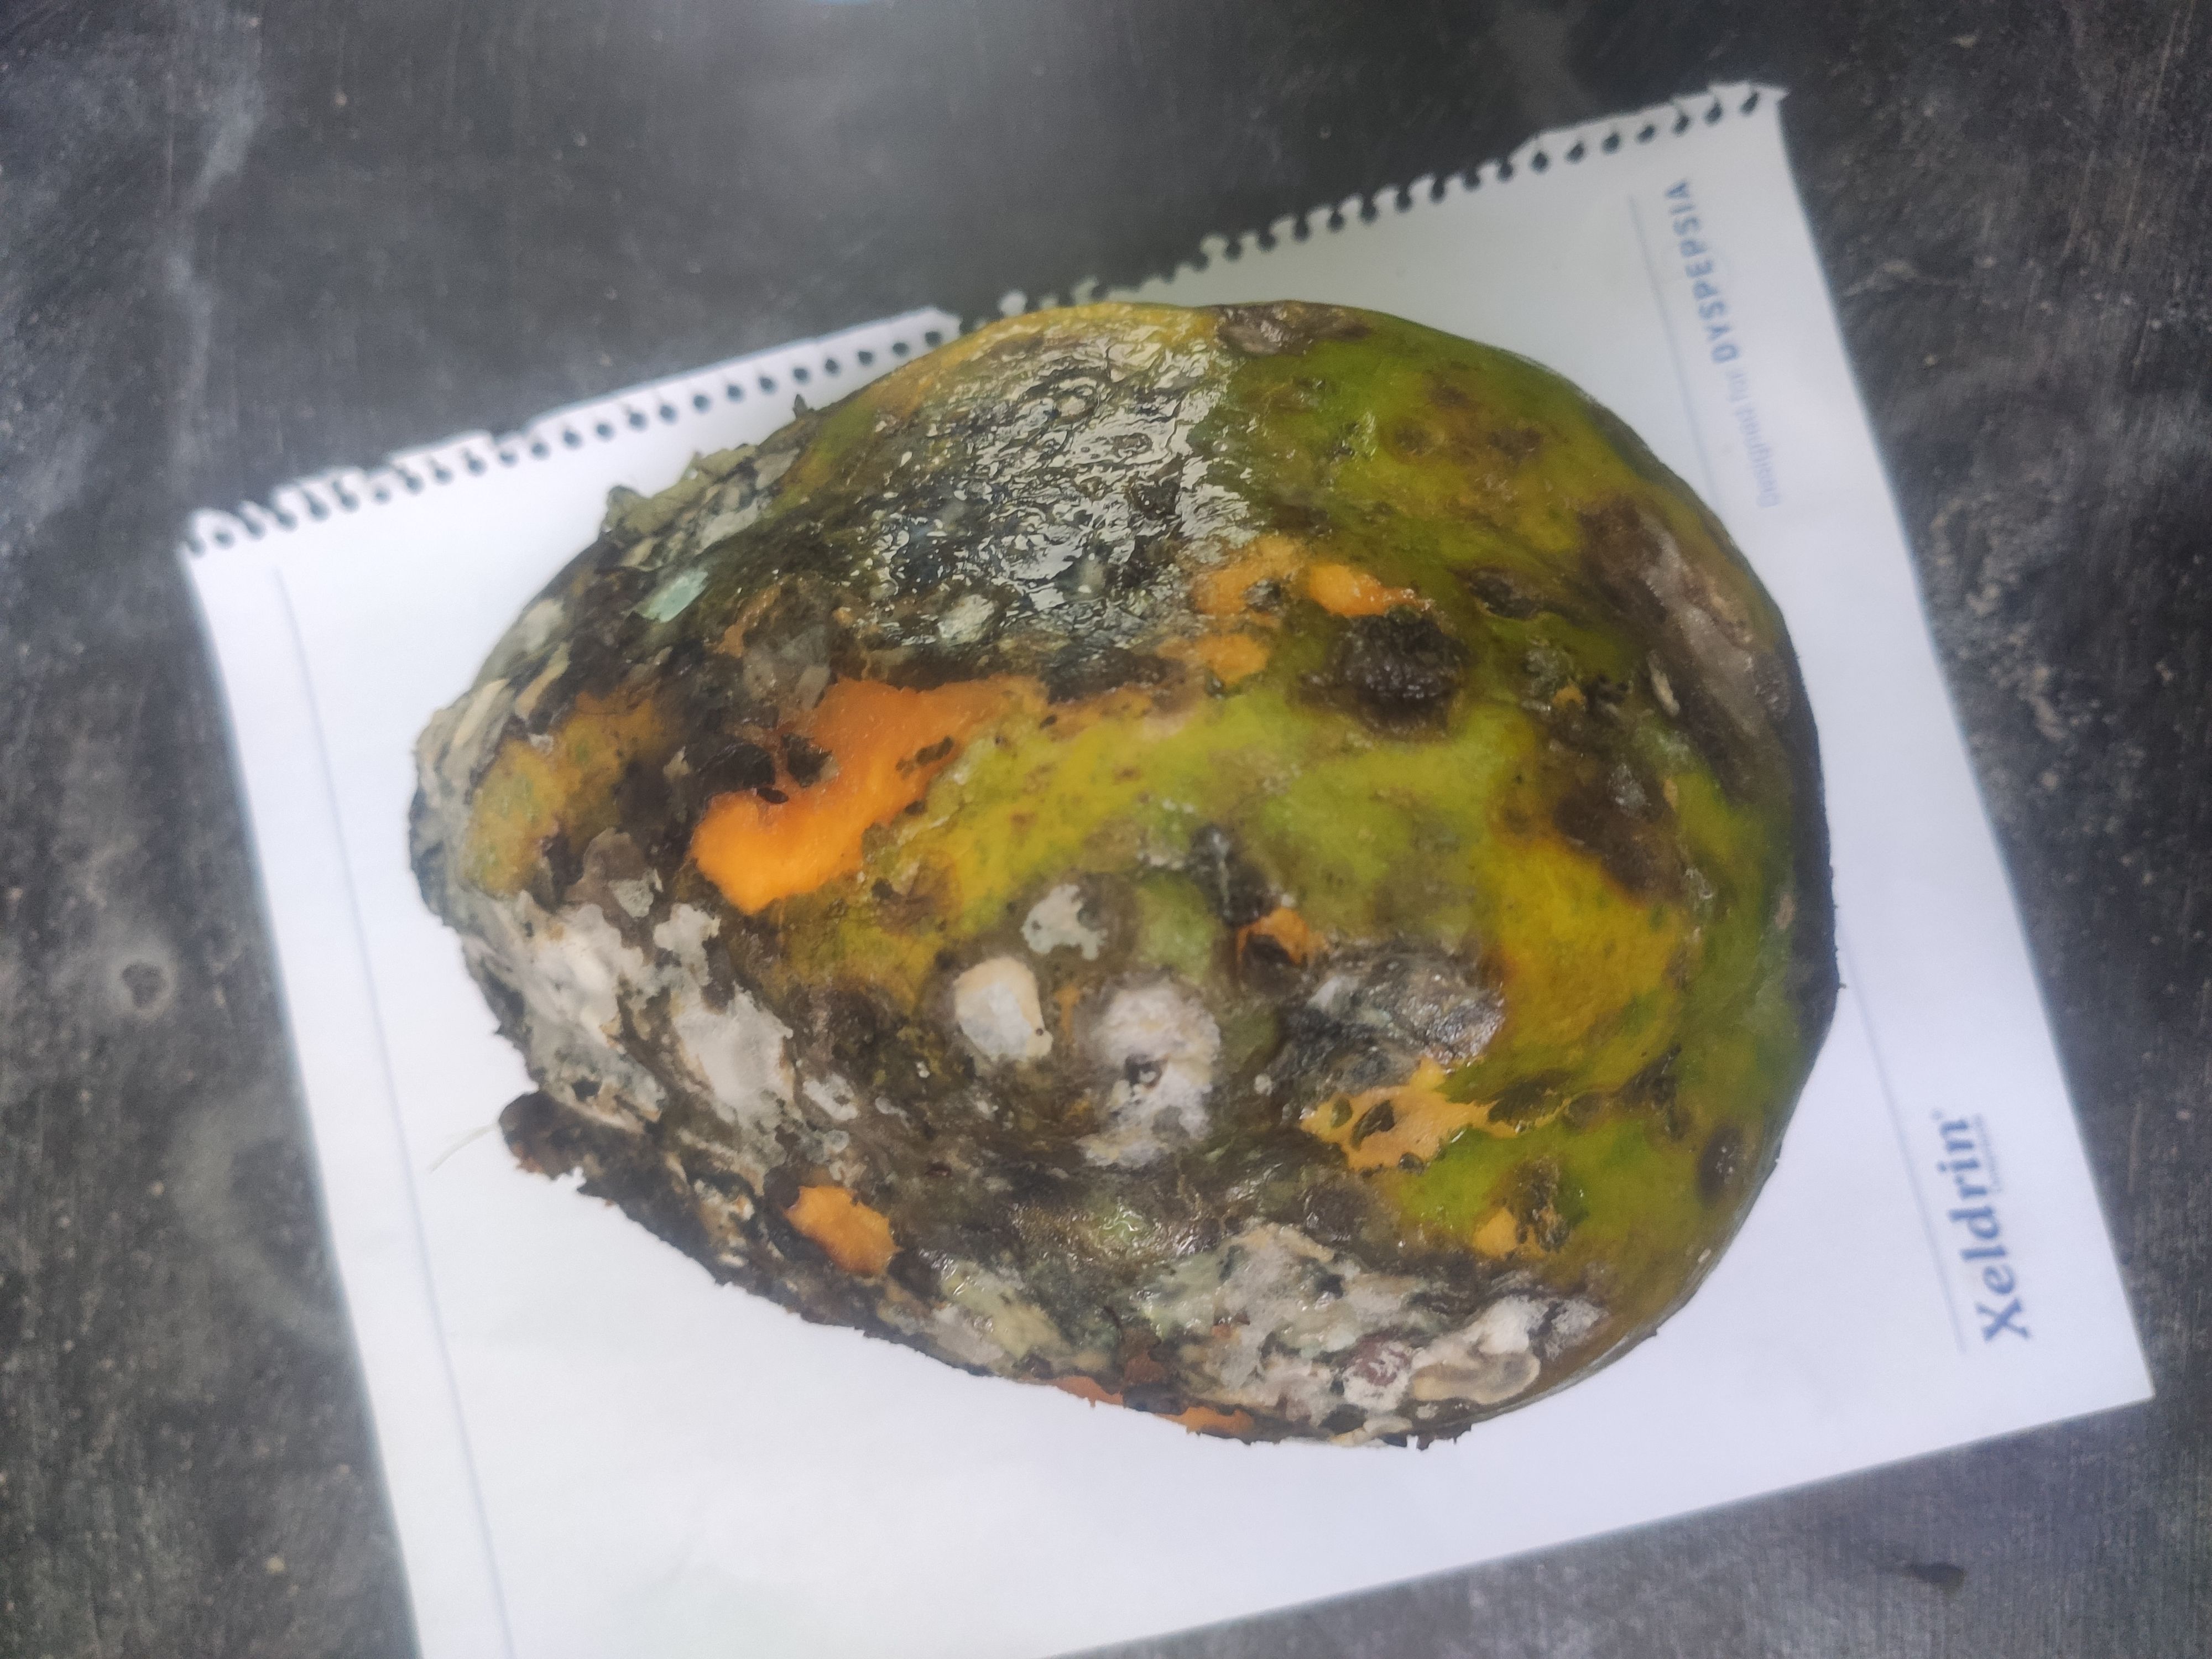
Fruit: papayas
Grade: 3rd-grade